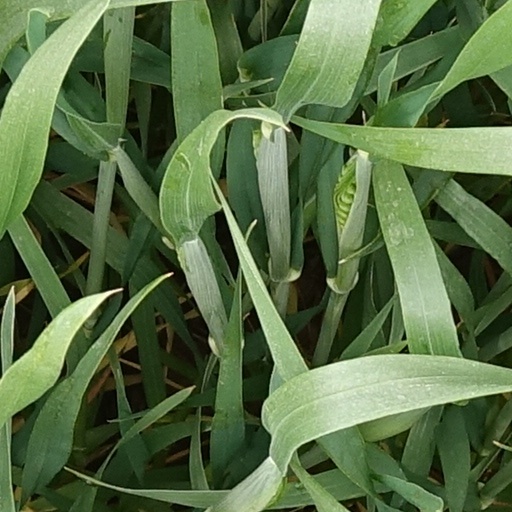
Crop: wheat